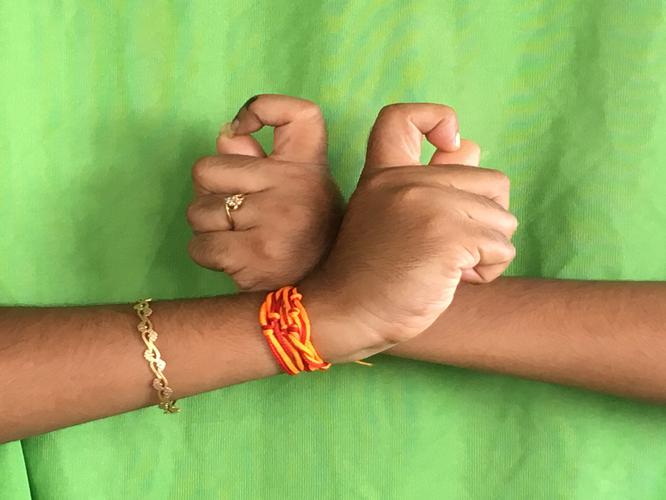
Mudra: Berunda
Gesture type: double_hand